Jurchen people

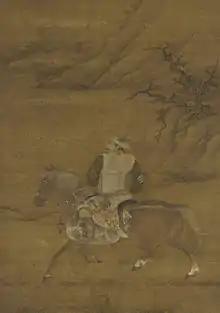
A Jurchen man hunting from his horse, from a 15th-century ink and color painting on silk.

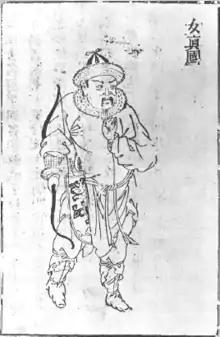
A late Ming era woodblock print of a Jurchen warrior.

Chinese chroniclers of the Ming dynasty distinguished three different groups of Jurchens: the Wild Jurchens of what became Outer Manchuria, the Haixi Jurchens of modern Heilongjiang Province and the Jianzhou Jurchens of modern Jilin Province. They led a pastoral-agrarian lifestyle, hunting, fishing, and engaging in limited agriculture. In 1388, the Hongwu Emperor dispatched a mission to establish contact with the Odoli, Huligai and T'owen tribes.